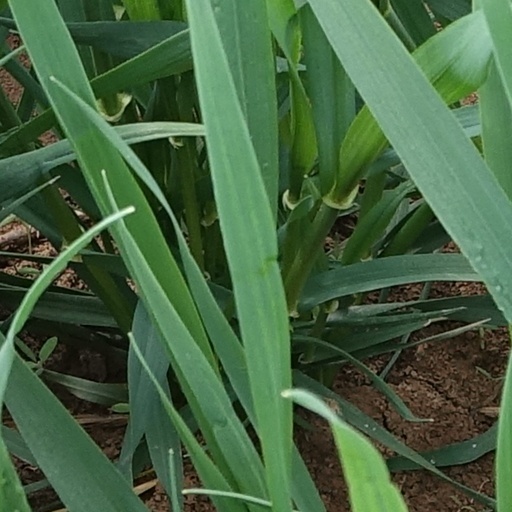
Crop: wheat